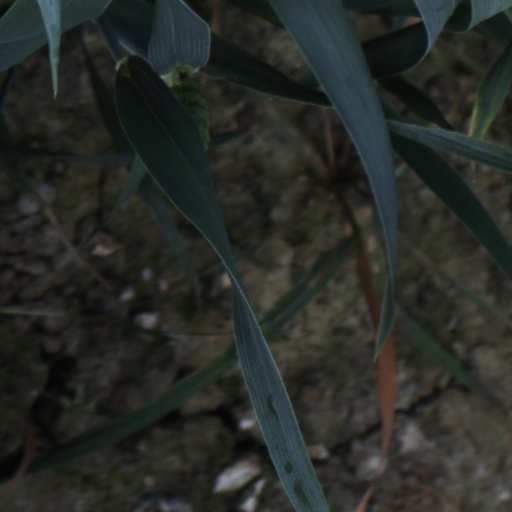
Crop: wheat